7th Brigade (Australia)

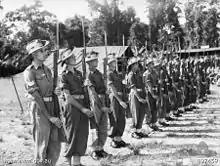
An honour guard drawn from the 7th Brigade and 3rd Division in 1945

During the early part of World War II, the 7th Brigade was a Militia unit made up of several infantry battalions—the 9th, 15th, 25th, 49th and 61st Battalions—which were assigned to the brigade at various times. At the beginning of the war the brigade was primarily responsible for the defence of South East Queensland, with battalions located at Chermside, Cabarlah and Maryborough. On 13 December 1941, the brigade received order to partially mobilise; the following day the order for full mobilisation was issued. The brigade then only had 1,393 men in all ranks. Because of the issue of the mobilisation order, by 27 December, this had increased to 4,449 men of all ranks.